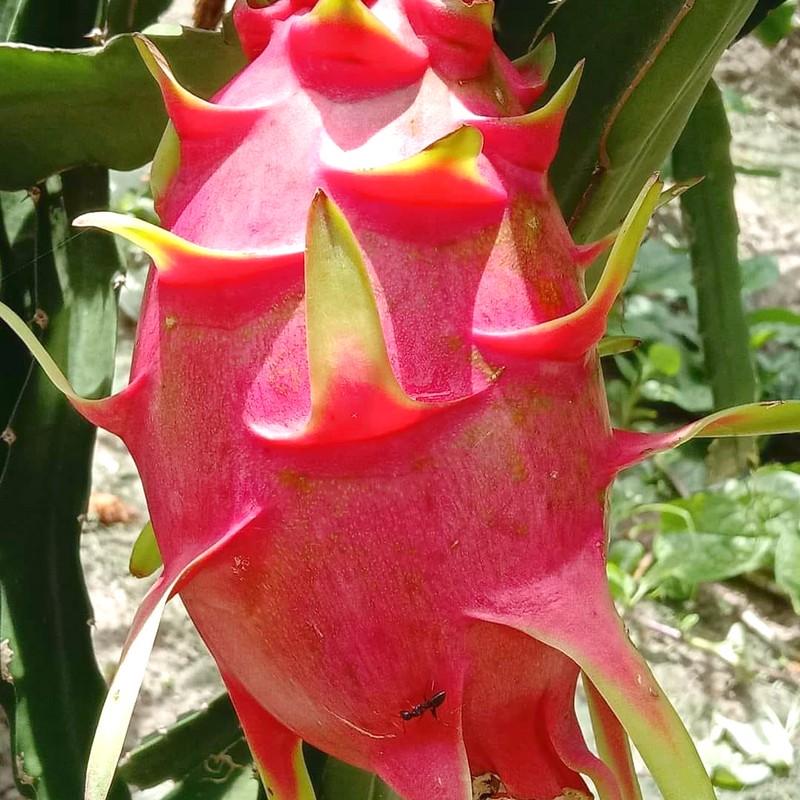
Label: Mature Dragon Fruit